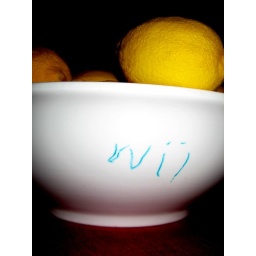
honesty, this is what I discover around the house...my 5 year old decorated the fruit bowl with...a brand name. Great.